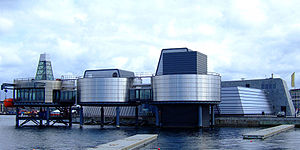
Norsk Oljemuseum
Norsk Oljemuseum.
Norsk Oljemuseum er et museum i Stavanger, der blev åbnet i 1999. Museet er på ca. 5.000 kvadratmeter. Museet beskæftiger sig med olieindustrien, særlig i Nordsøen og Norges udvinding af råolie.